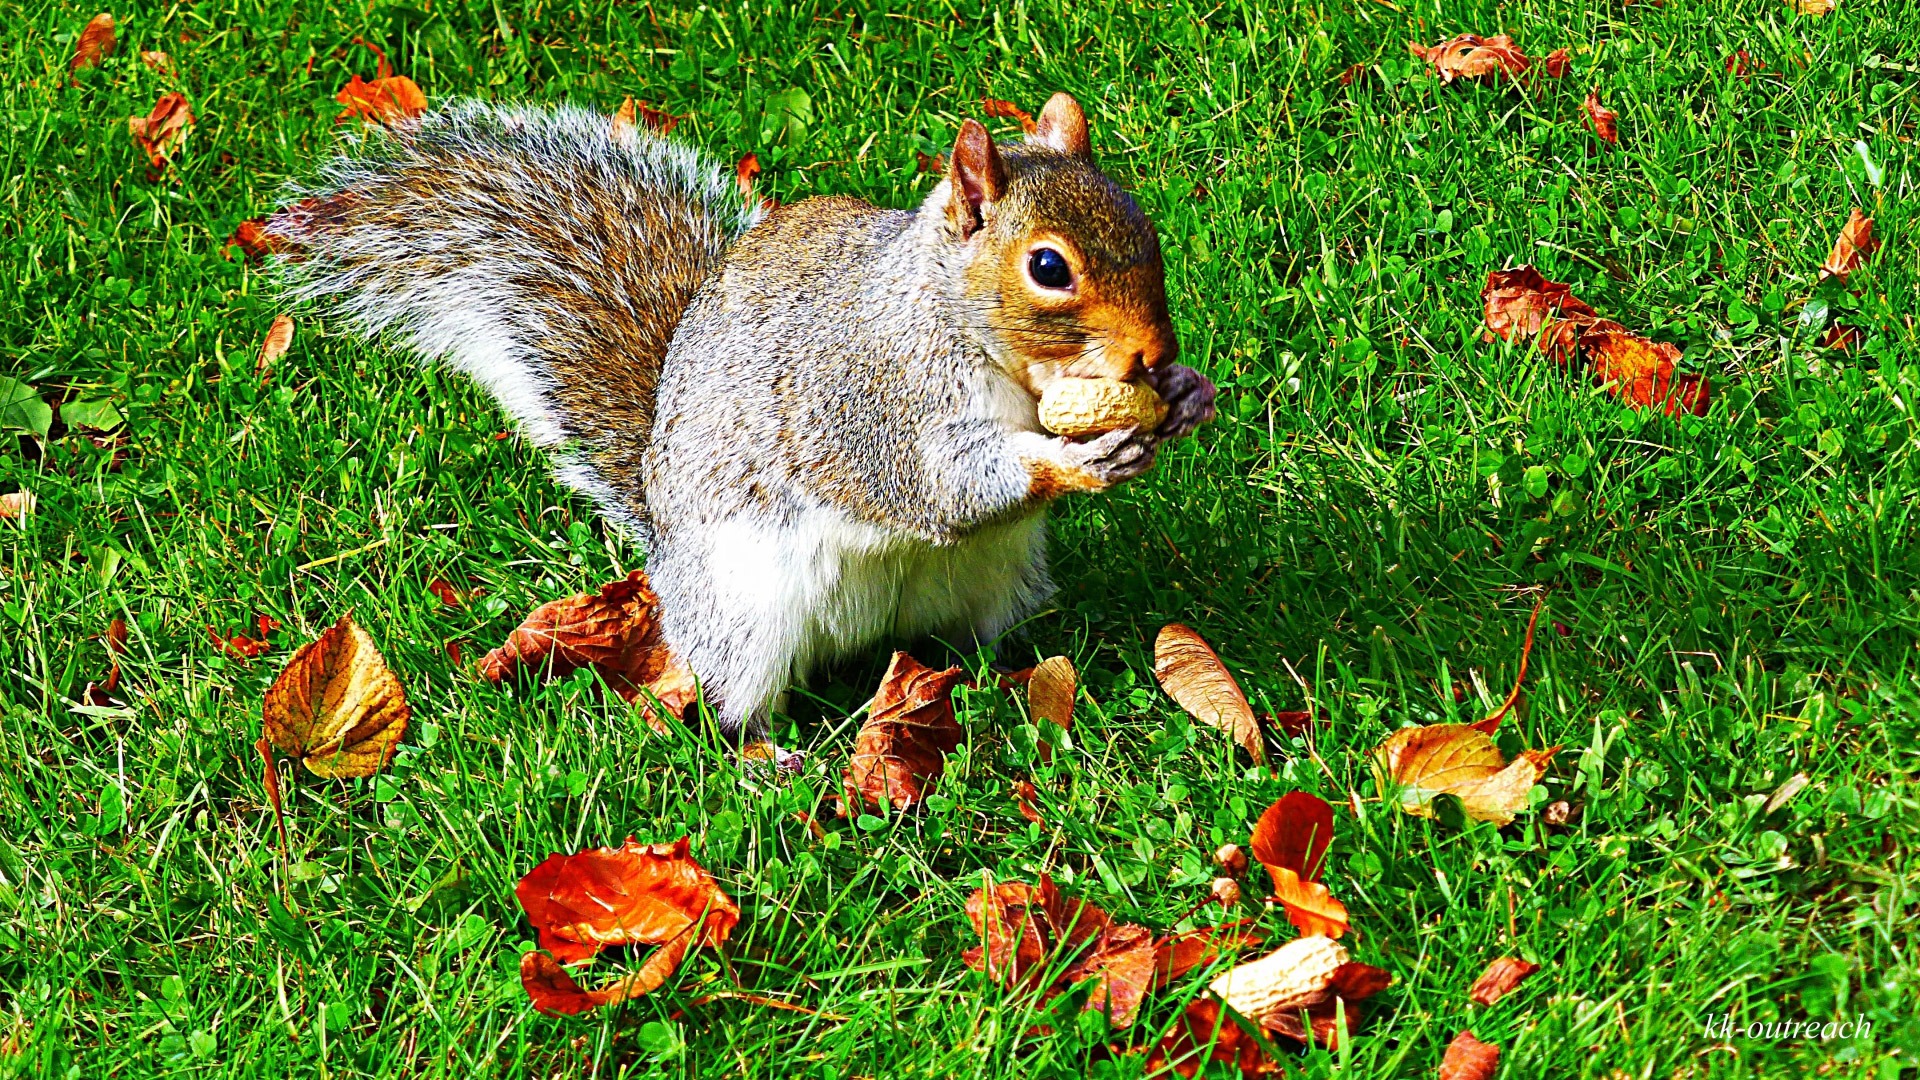
nature, grass, lawn, meadow, prairie, flower, animal, wildlife, wild, autumn, park, mammal, squirrel, rodent, fauna, nuts, eating, vertebrate